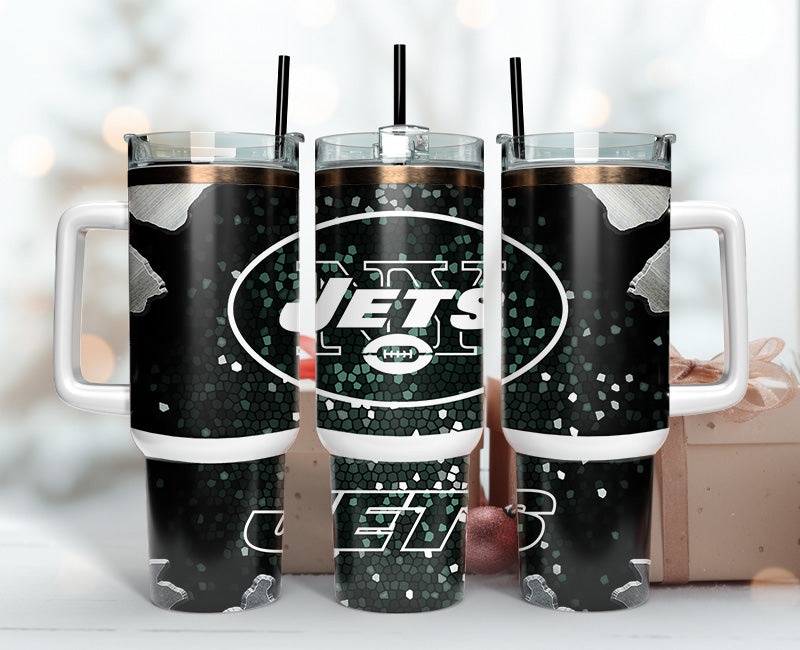
New York Jets Tumbler 40oz Png, 40oz Tumler Png 87
40oz Tumbler Wrap template print sublimation PNG / instant download / high quality Commercial Use? You may sell creations you make with this file, so long as the end product is physical. You may not resell or give away this file in any way shape or form. I can always support you. Just write to me about any problems My files can also be used on printable vinyl, heat transfer paper, waterslides, you are only limited to your imagination! INSTANT DOWNLOAD -Contains the PNG files in High-resolution files. -This listing is for a digital download. No physical product will be shipped. Please contact me if you have any trouble with the files. I always want to ensure a happy customer. Happy crafting and thanks for visiting my shop.
Brand: Tumblerluxury
Category: Arts & Entertainment > Hobbies & Creative Arts > Arts & Crafts > Art & Crafting Materials > Craft Shapes & Bases